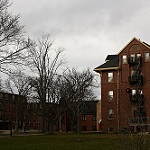
Scene: Outdoor